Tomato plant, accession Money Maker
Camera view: horizontal (90 deg, fisheye); turntable rotation: 300 degrees
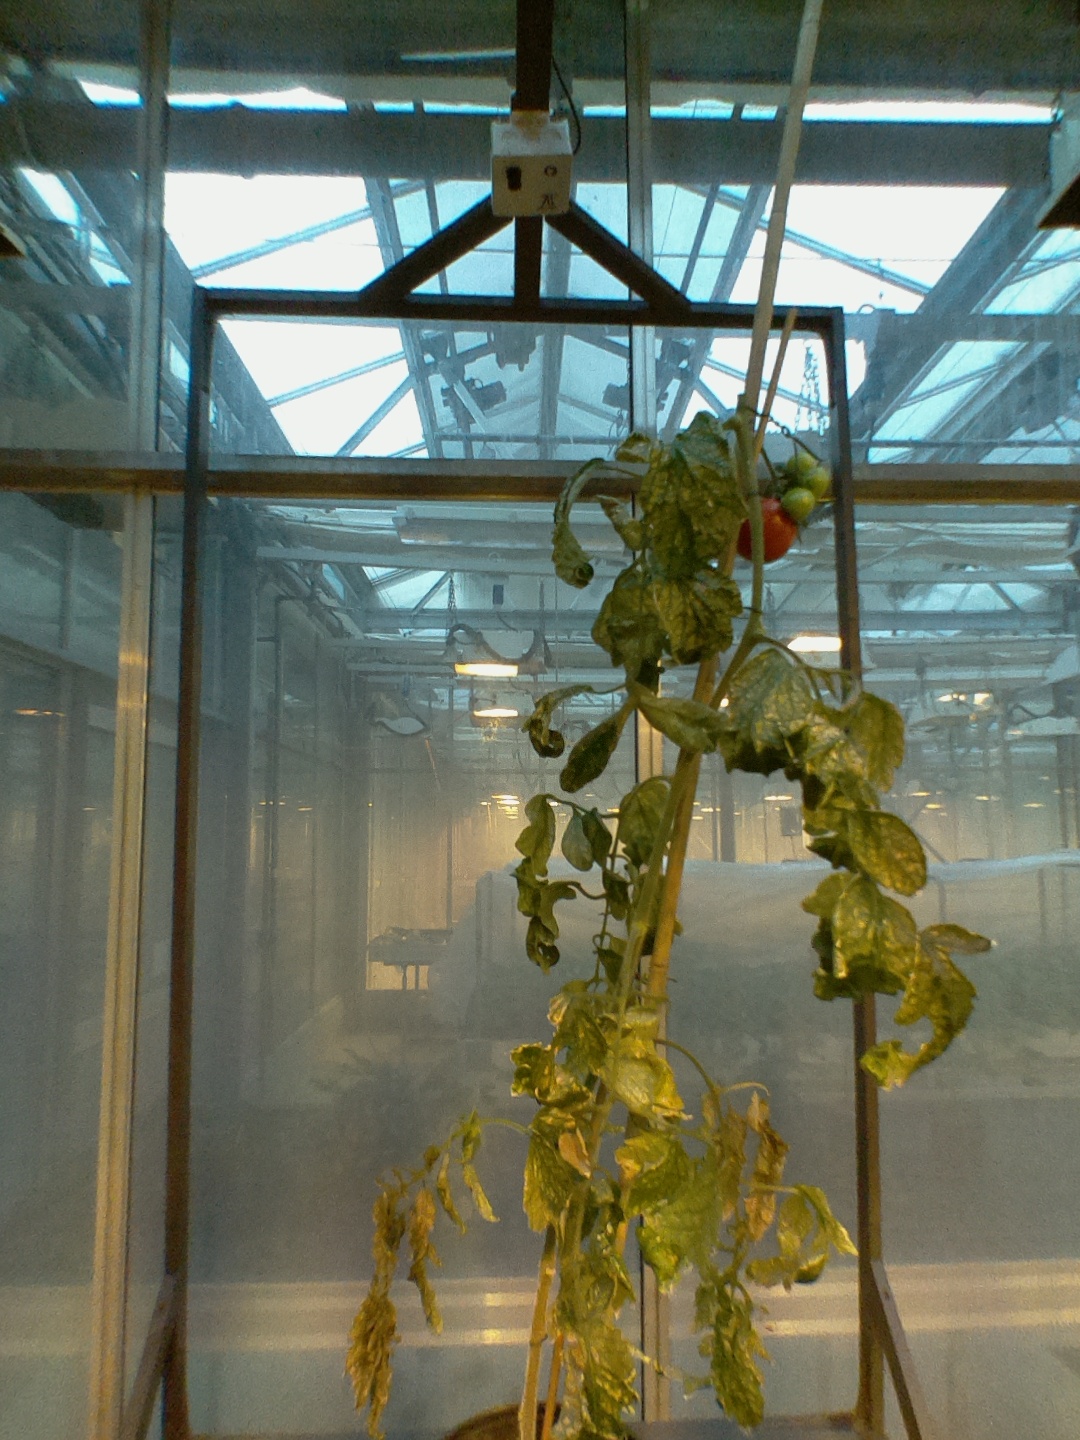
BBCH growth stage 80: fruits start showing typical ripe color (orange -> red)